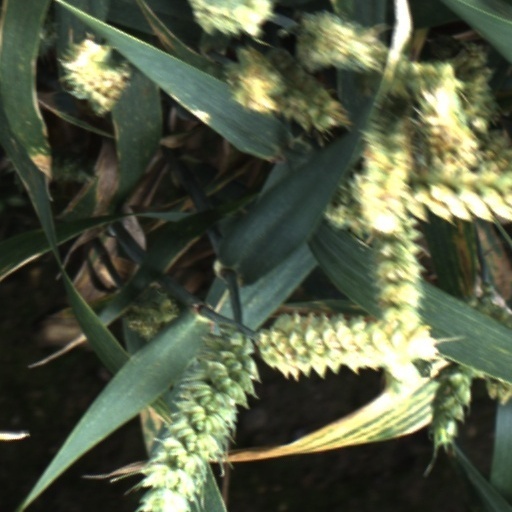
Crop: wheat